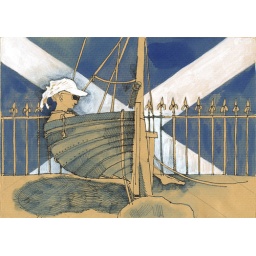
Kate in the boat seat - Tobermory